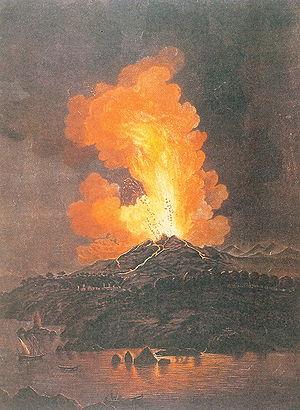
1766 est une année commune commençant un mercredi.
Alessandro d'Anna est un peintre italien qui fut actif au XVIIIᵉ siècle.